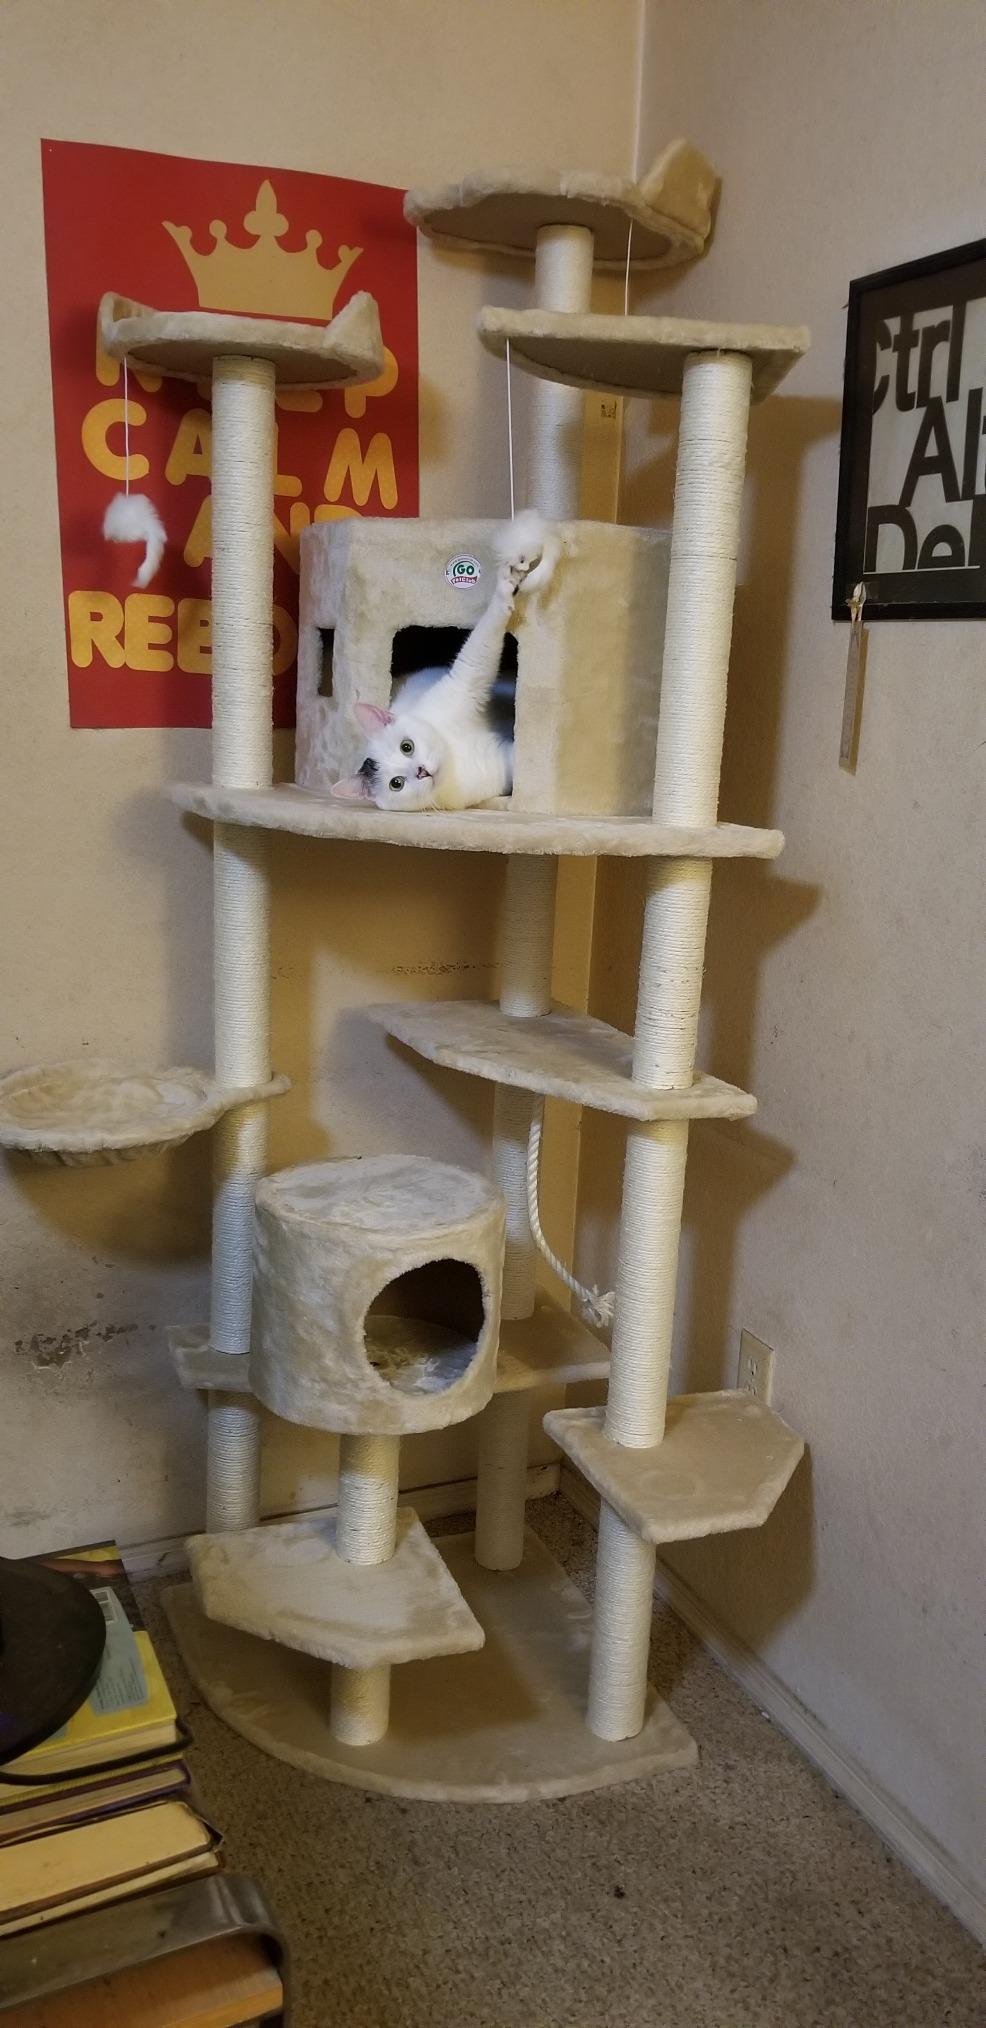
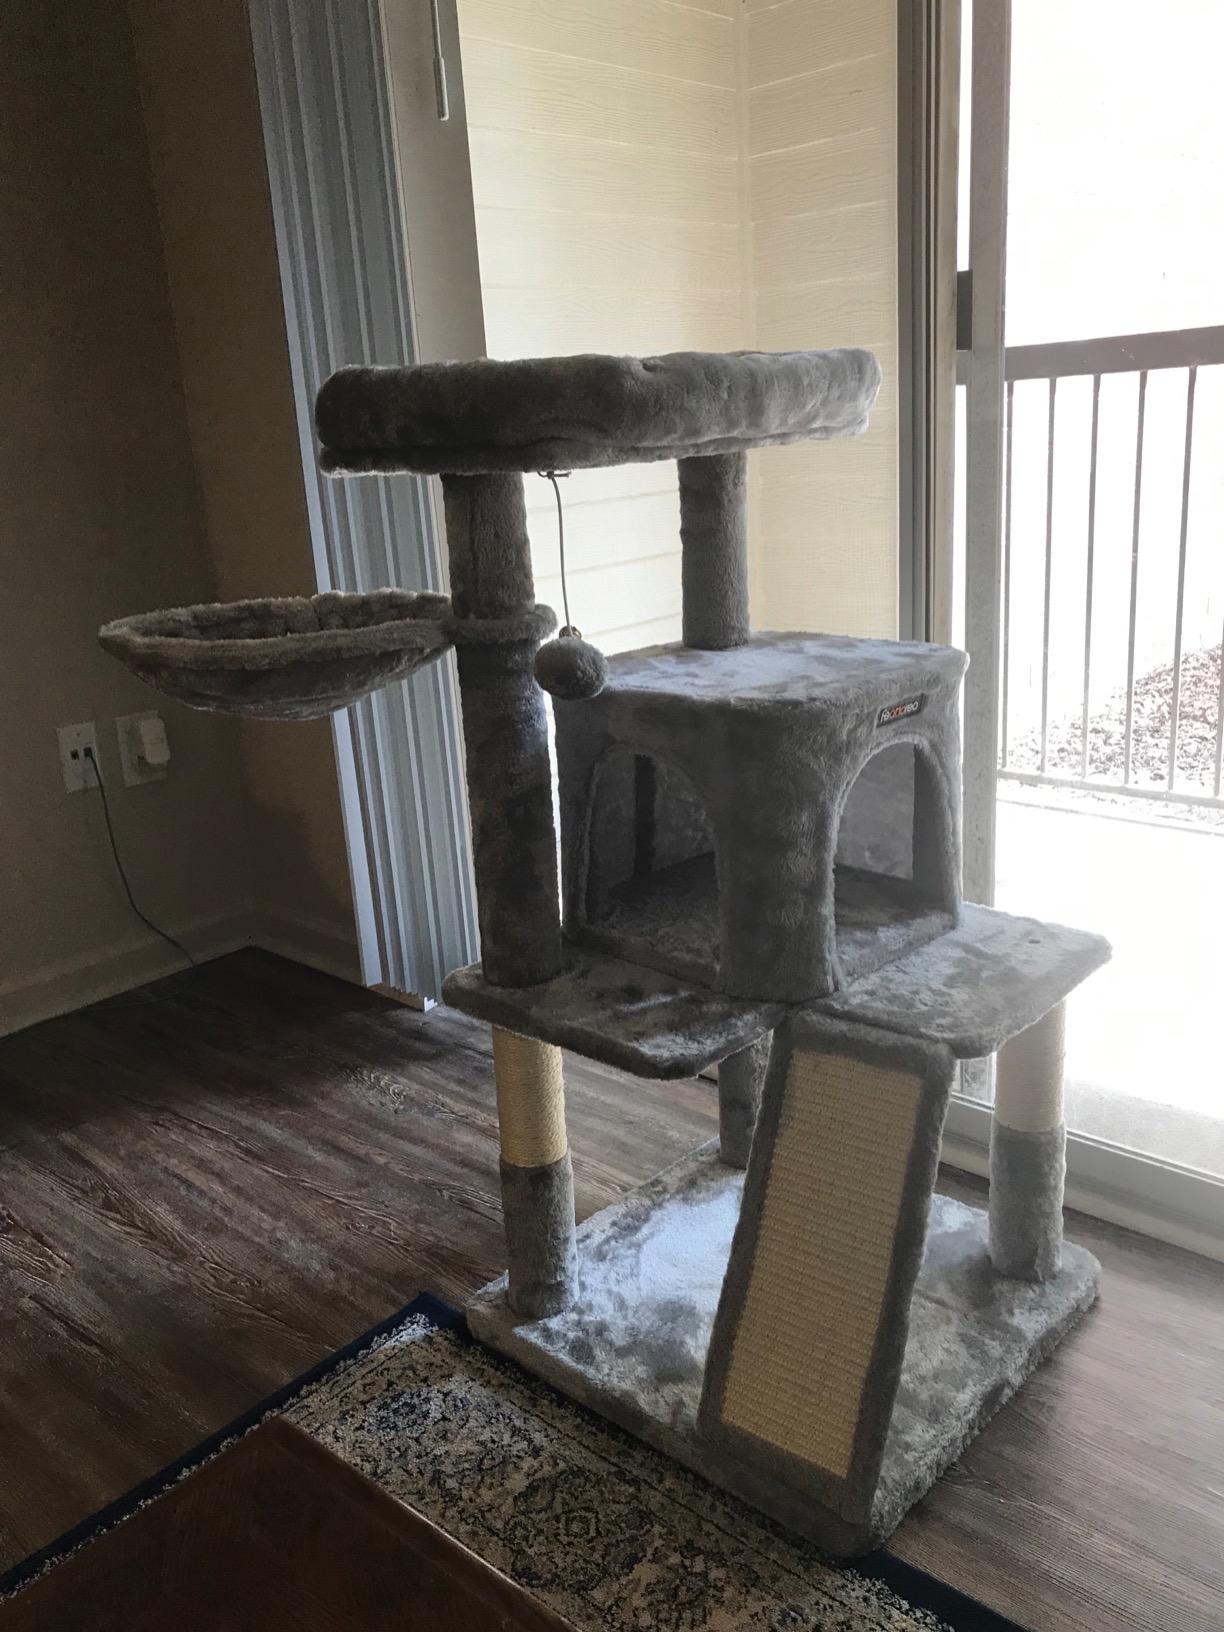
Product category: items_cat tree
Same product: no